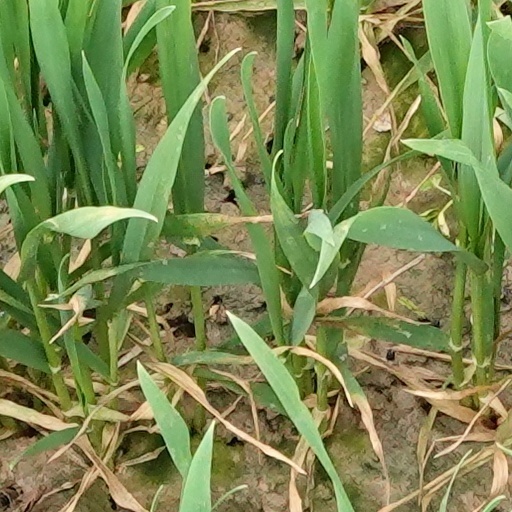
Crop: wheat